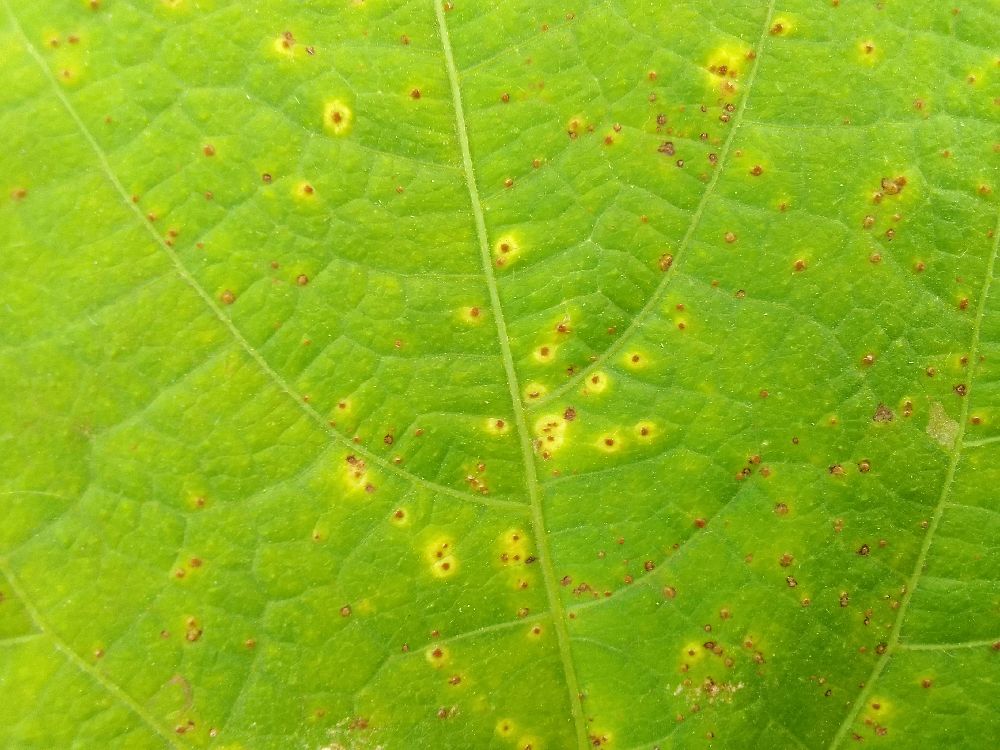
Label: rust